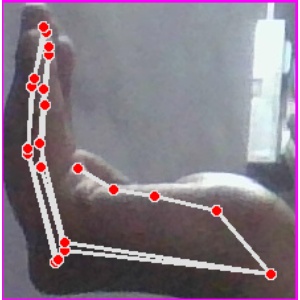
अक्षर: स